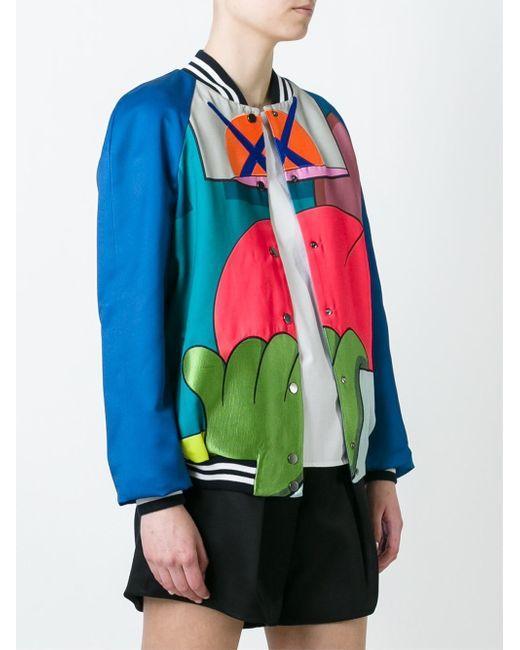
Blau bedruckte stylische Jacke für Damen